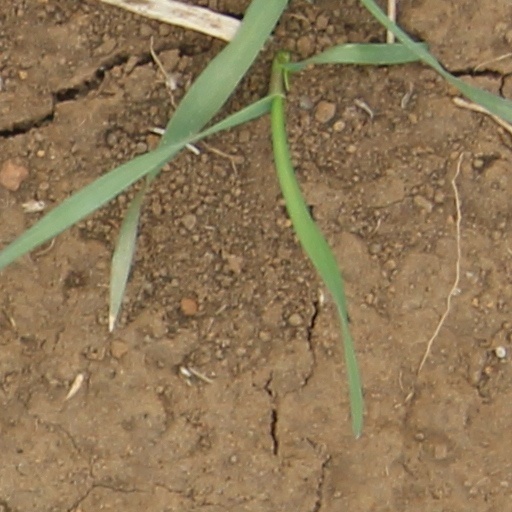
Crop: wheat